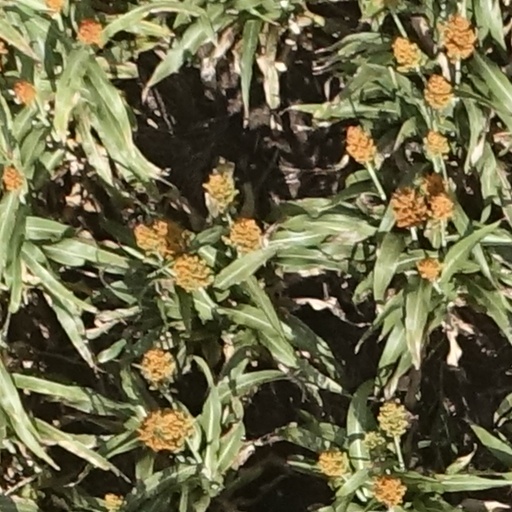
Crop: sorghum